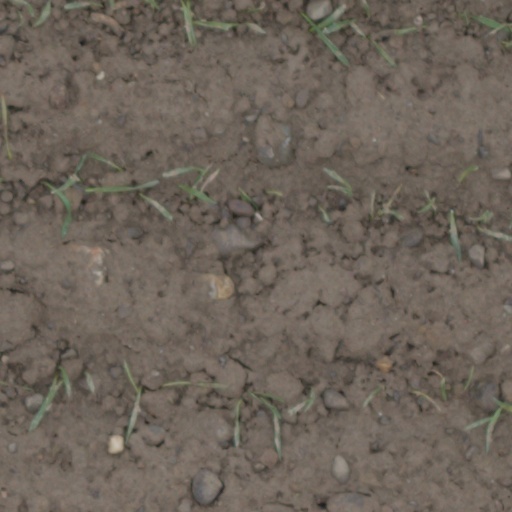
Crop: wheat